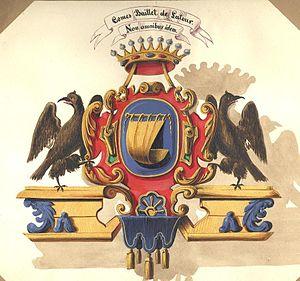
La famille de Baillet-Latour, est une famille, originaire de France qui s'est établie aux Pays-Bas bourguignons au commencement du XVᵉ siècle où elle donna plusieurs branches. Elle fut titrée comte par diplôme du 10 mars 1719.
Cette liste non exhaustive de familles éteintes de la noblesse belge prend en compte uniquement des familles éteintes ayant fait partie officiellement de la noblesse belge, c'est-à-dire des familles ayant été anoblies par le roi des Belges ou ayant obtenu reconnaissance de noblesse en Belgique ou, précédemment, des familles ayant été reconnues dans leur noblesse ou ayant été anoblies par Guillaume Frédéric d'Orange-Nassau lorsque la Belgique actuelle faisait partie du Royaume uni des Pays-Bas.